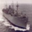
Label: ship